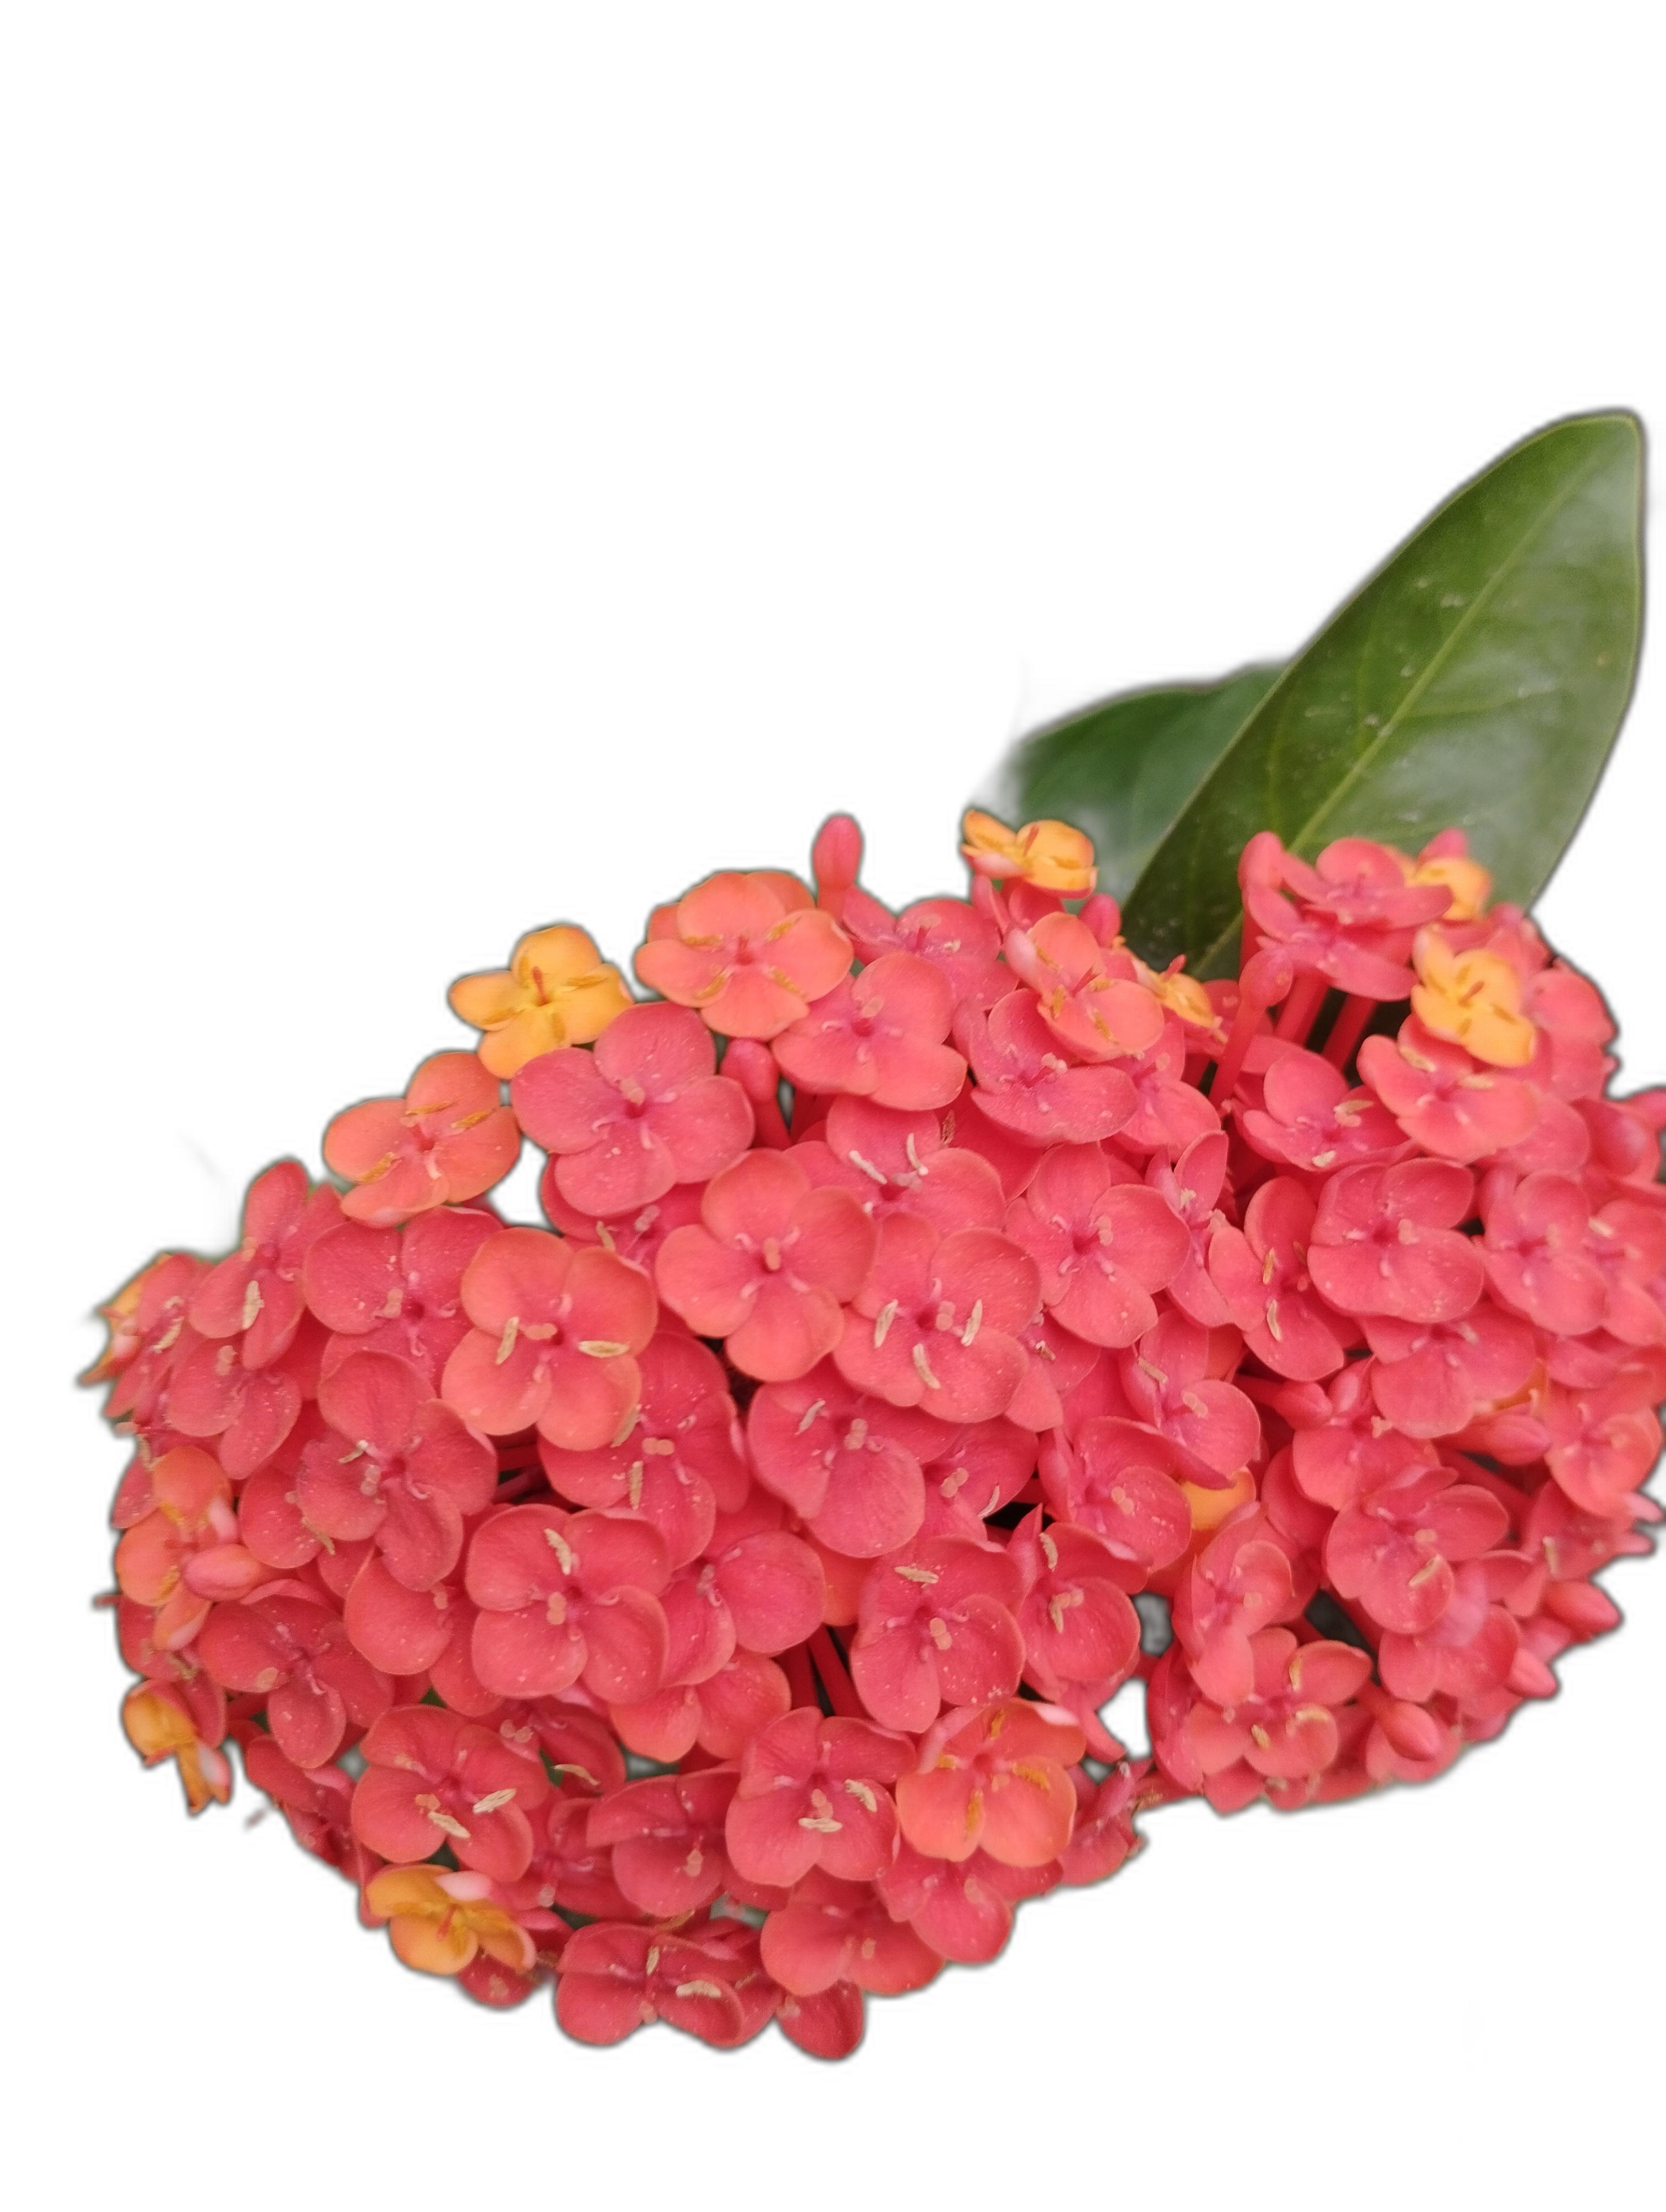
Label: Jungle geranium